Washington Wizards

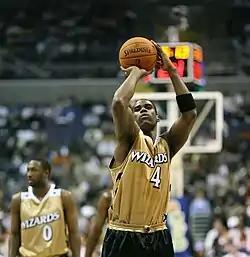
Antawn Jamison shooting a free throw in 2006 while wearing the team's gold alternate jersey.

The 2005–06 season was filled with ups and downs. During the off-season, Washington acquired Caron Butler and Antonio Daniels. During the regular season, the Wizards again had the best scoring trio in the NBA, this time consisting of Arenas, Jamison and Butler as the "Big Three". The Wizards started the 2005–06 season at 5–1, but went on an 8–17 funk to go to 13–18 through 31 games. Then, they went 13–5 in the next eighteen games. On April 5, 2006, the team was 39–35 and looking to close in on the 45-win mark achieved the previous year, until Butler suffered a thumb sprain and the Wizards lost all five games without him. Butler returned and the team pulled out their final three games, against the Pistons, Cavaliers and Bucks, all playoff-bound teams, to finish the year at and clinch the fifth seed in the Eastern Conference. They averaged 101.7 points a game, third in the NBA and best in the East and clinched a playoff berth for the second consecutive season for the first time since 1987.